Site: brandenburg
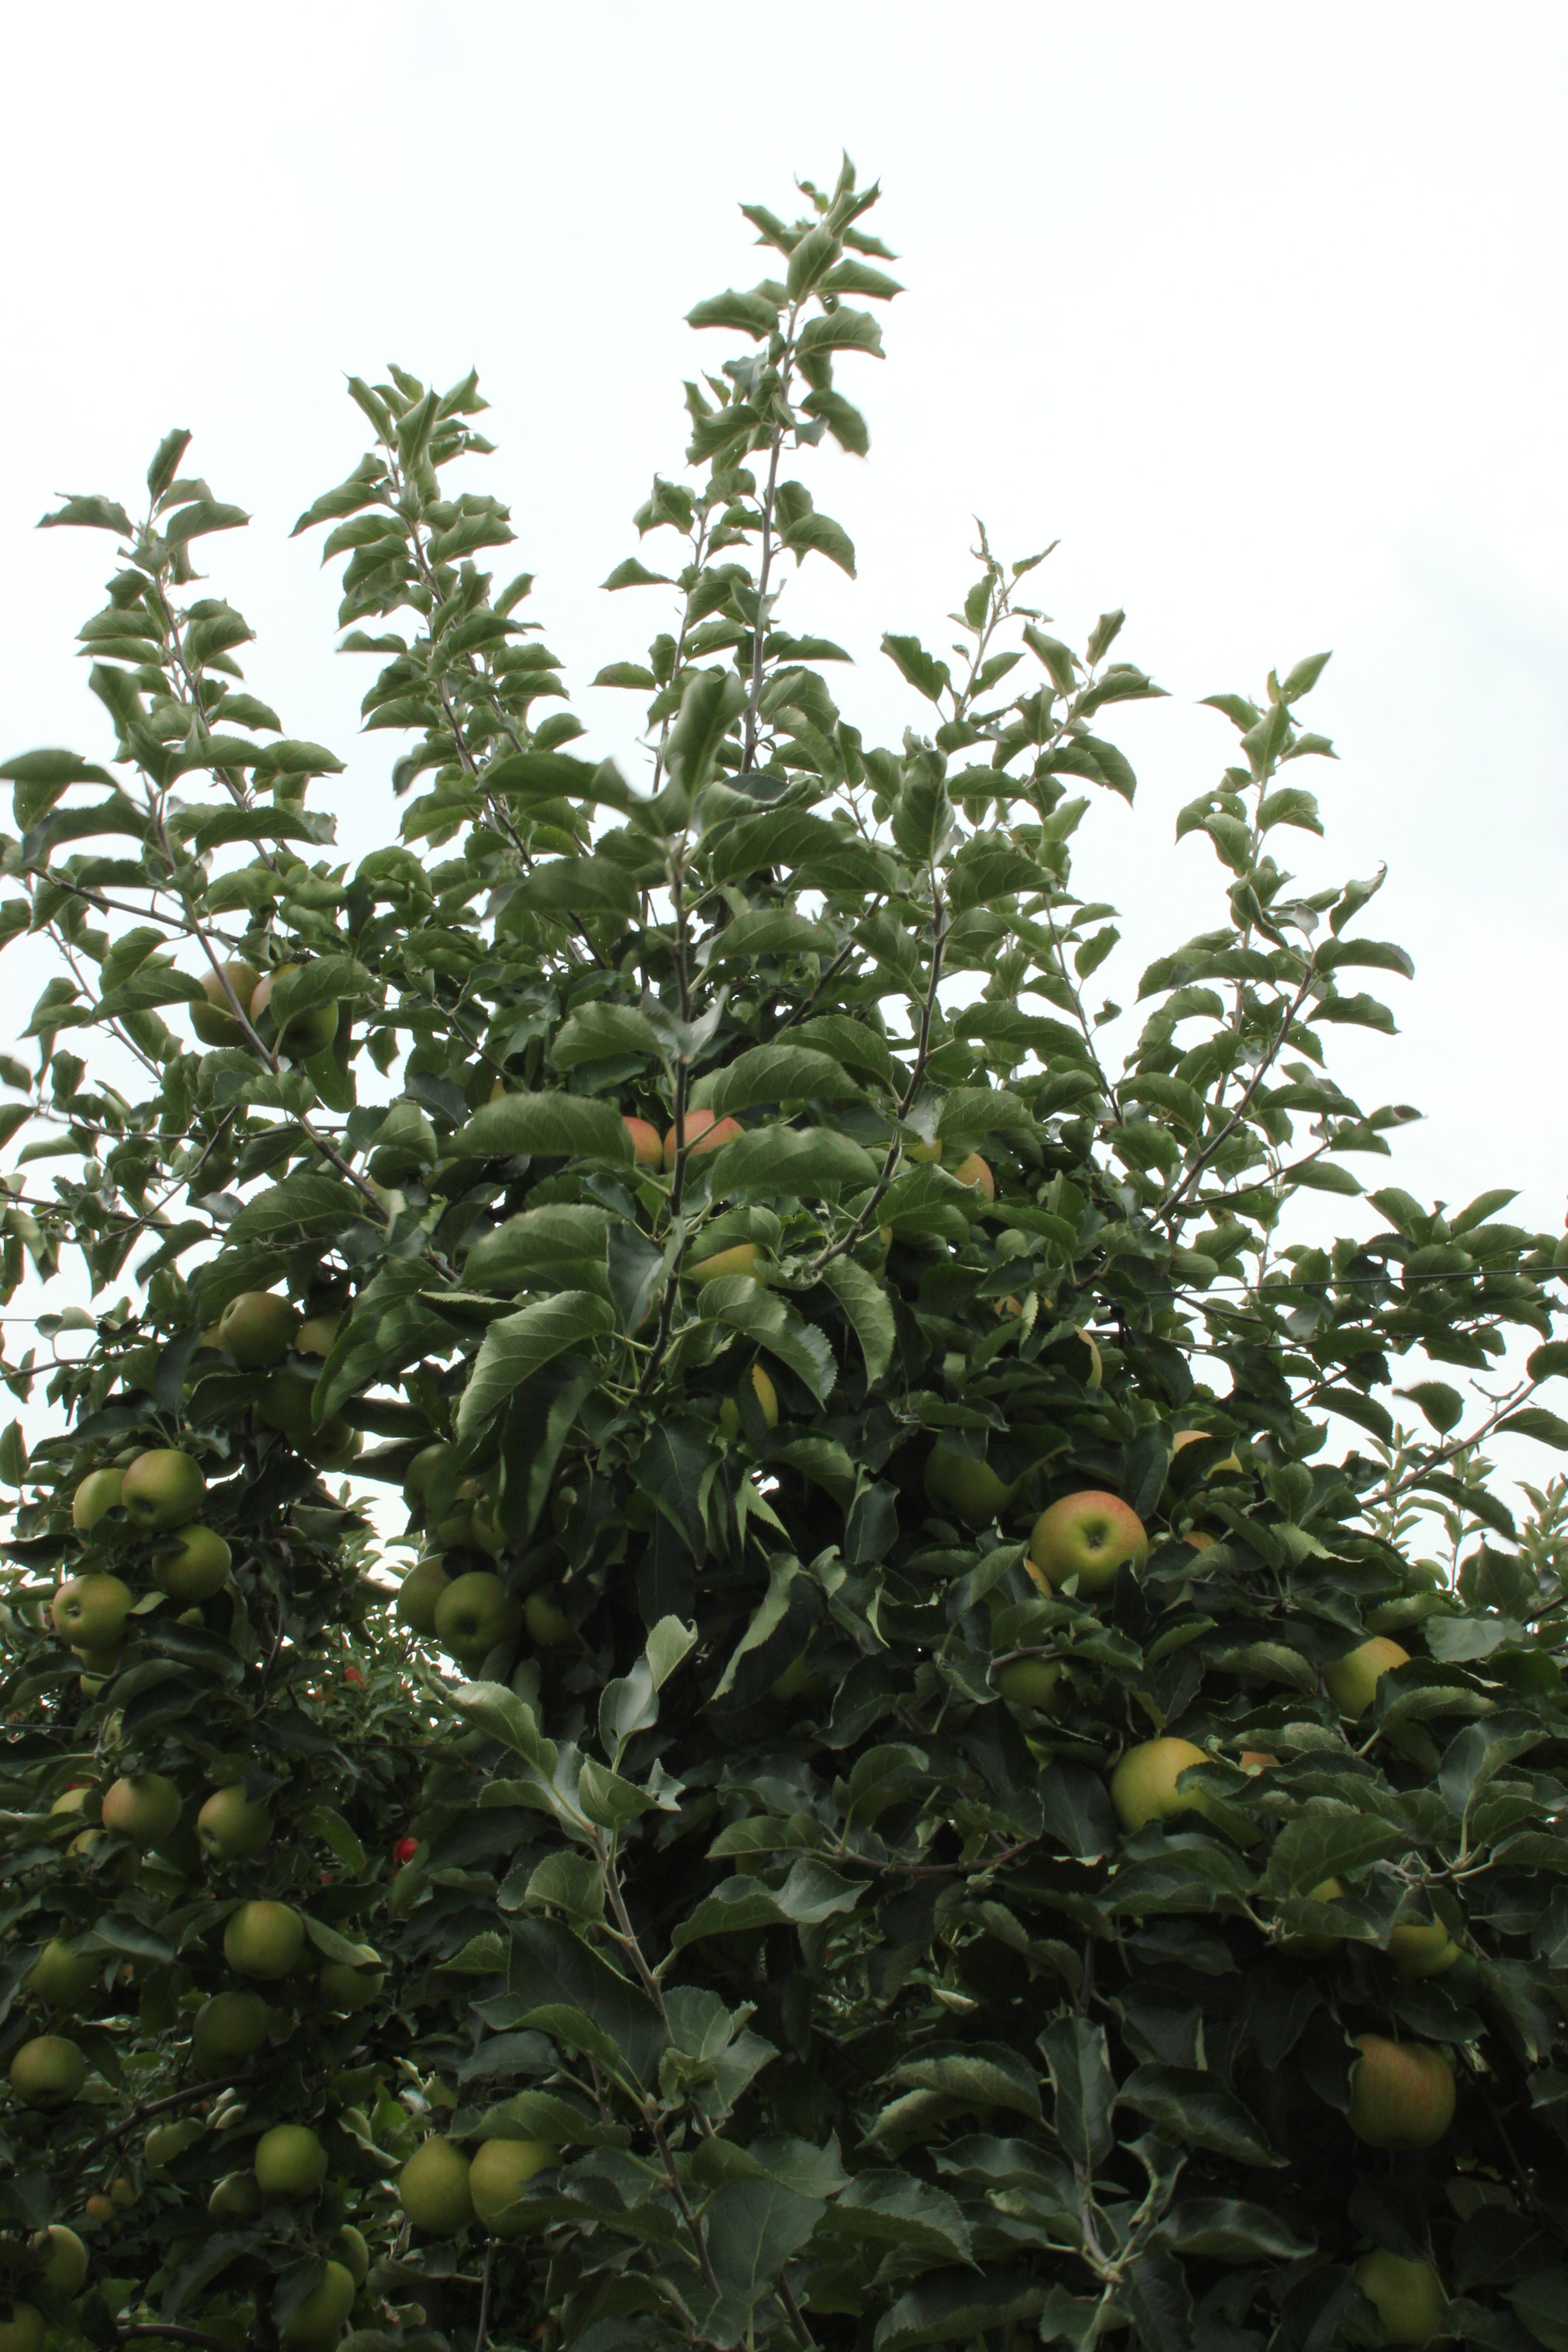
Growth stage (BBCH 87): Maturity of fruit and seed